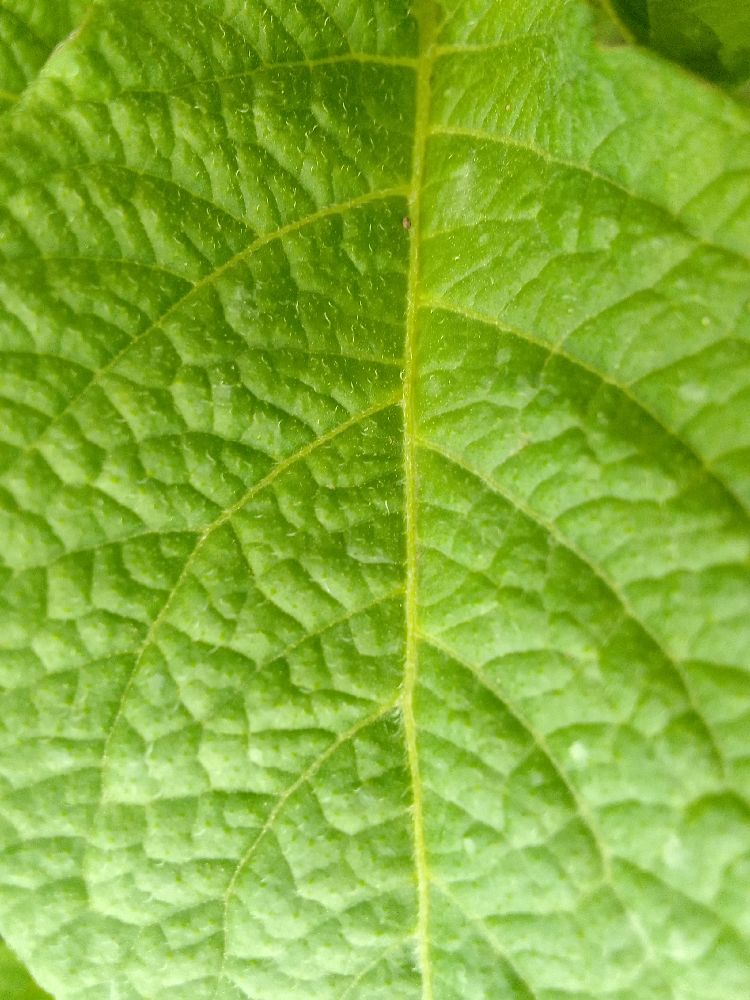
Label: Healthy